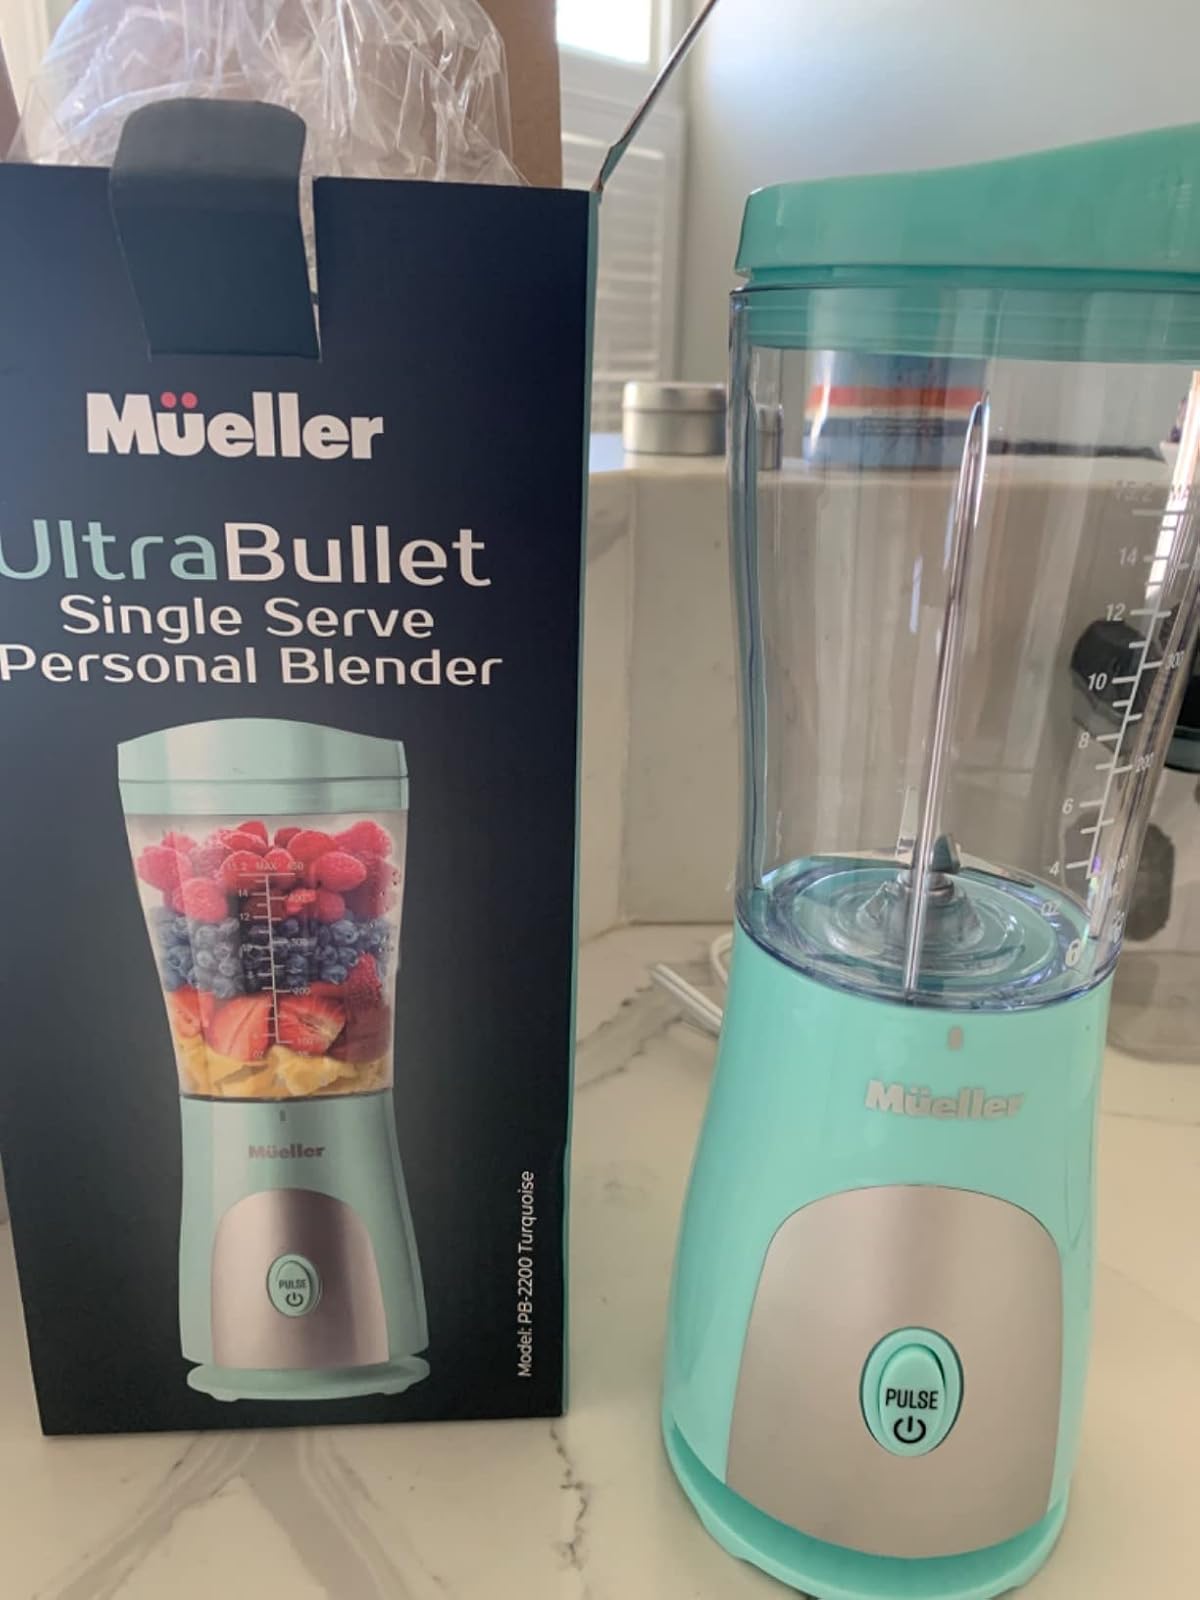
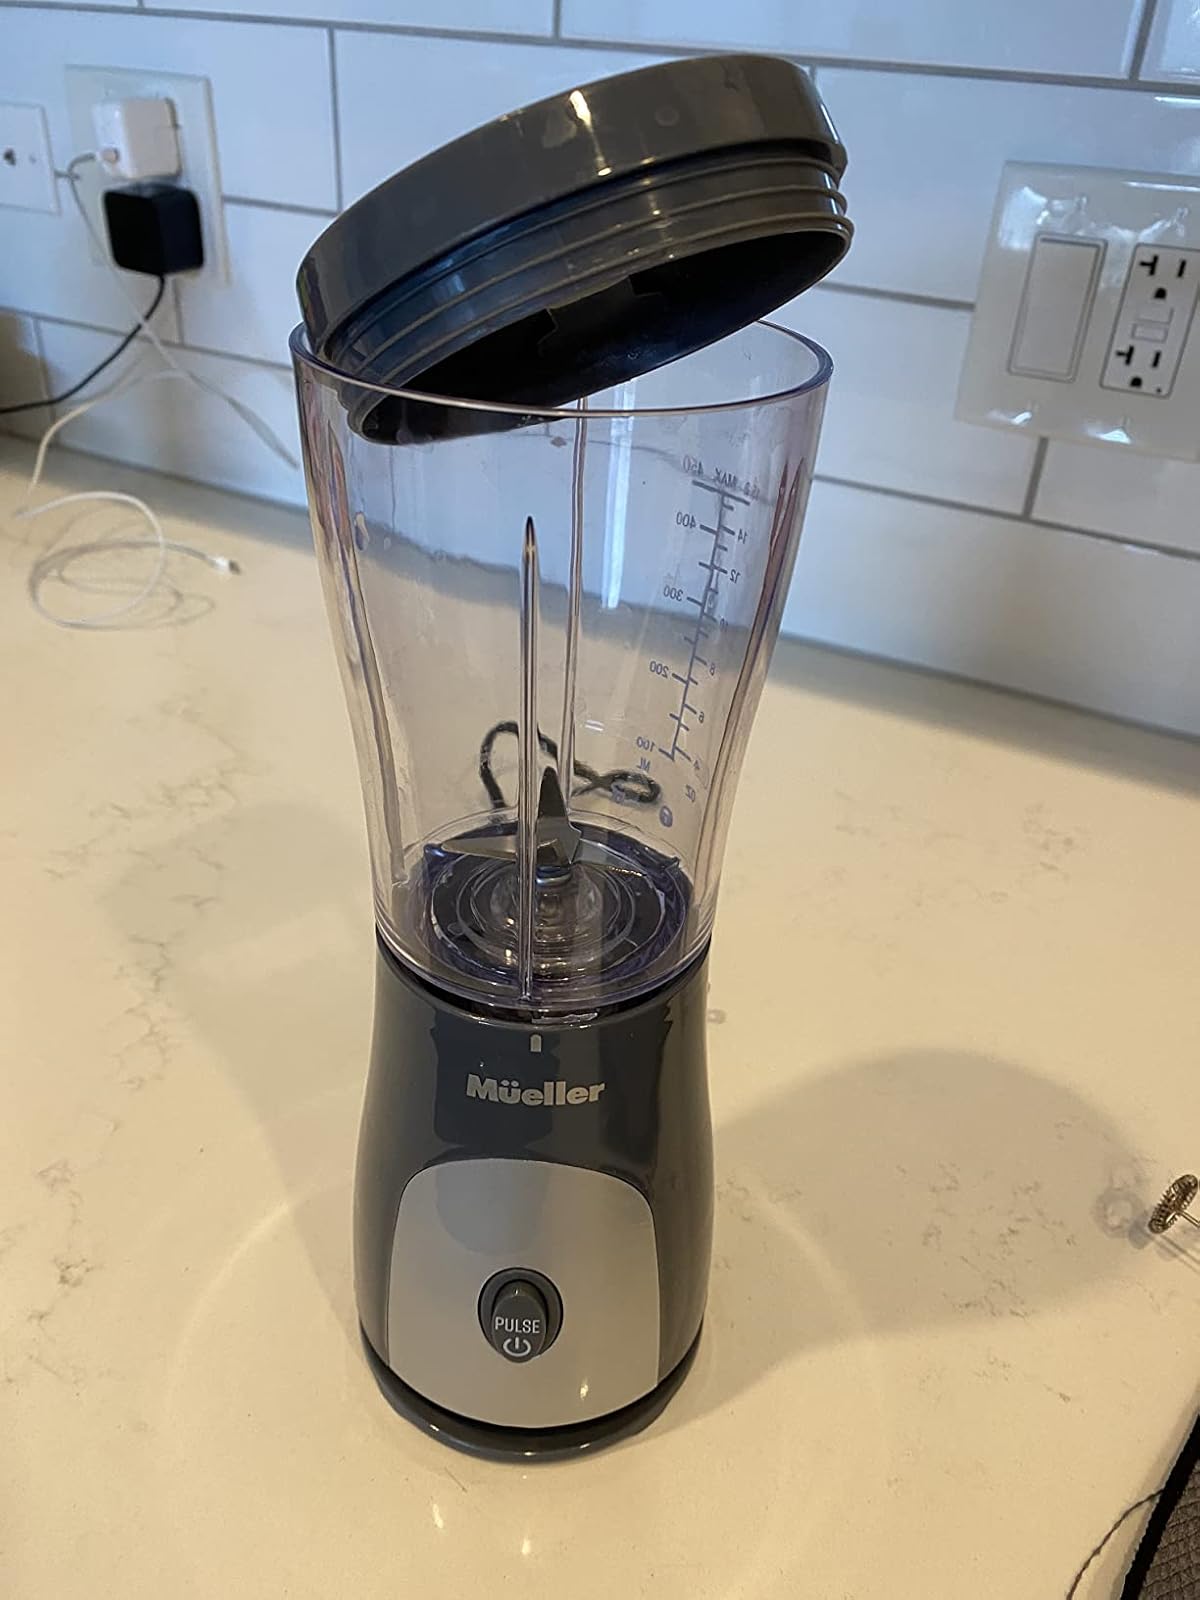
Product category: items_blender
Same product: no